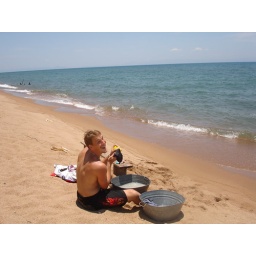
Washing clothes in the lake